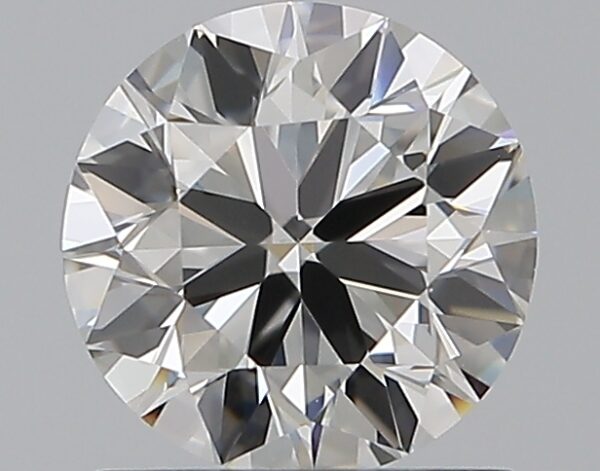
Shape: round
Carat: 0.9
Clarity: VVS2
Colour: G
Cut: VG
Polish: EX
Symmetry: VG
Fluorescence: N
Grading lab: GIA
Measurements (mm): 6.1 x 6.16 x 3.79